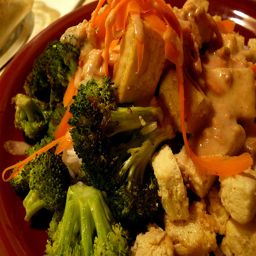
A pile of veggies next to meat covered in gravy.
A prepared plate of dinner has meat and broccoli.
Some broccoli and other foods on a plate
Some broccoli and croutons are on a plate.
a plate with some vegetables and stuffing on it